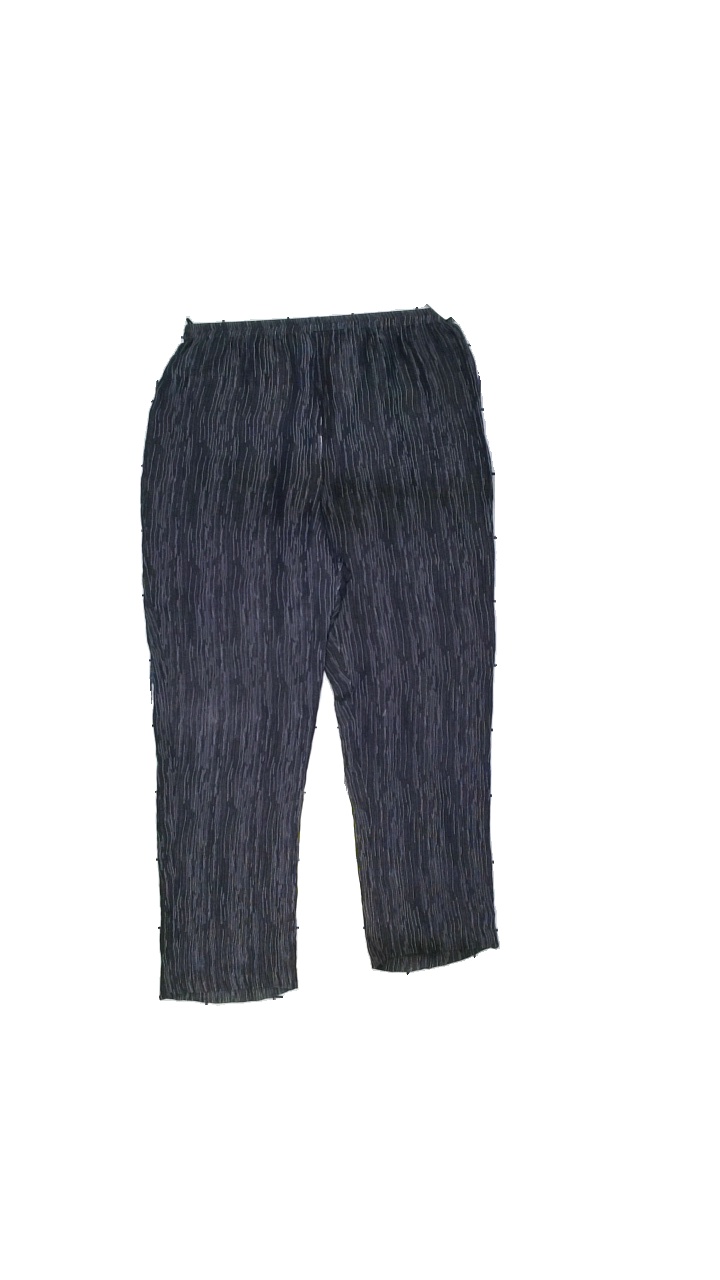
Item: Trousers (Ladies)
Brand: Tess Dress
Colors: Multicolor, Brown, Blue
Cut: Regular, Loose
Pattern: Geometric print
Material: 72% silk, 28% rayon
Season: All
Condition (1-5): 4
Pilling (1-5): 4
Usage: Reuse
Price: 50-100